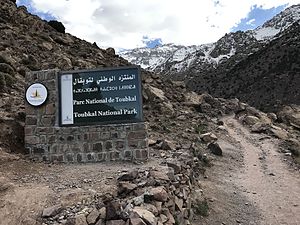
Toubkal Nationalpark
Skilt i parken
Toubkal Nationalpark er en nationalpark i bjergkæden Høje Atlas 70 km syd for Marrakesh i det centrale vestlige Marokko. Parken blev etableret i 1942 og dækker et område på 380 km². Jbel Toubkal er parkens højeste bjerg og det højeste i Nordafrika på 4.167 meter over havet.